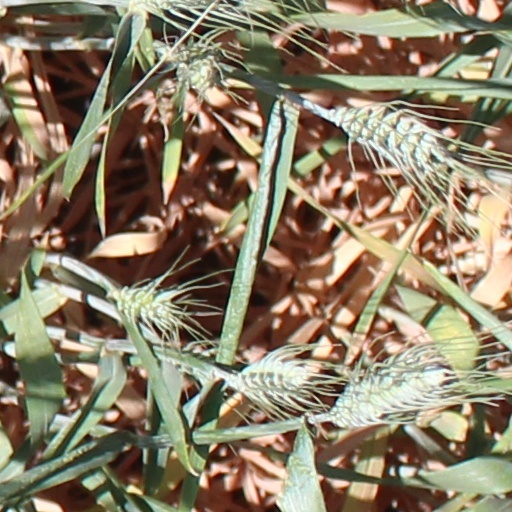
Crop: wheat